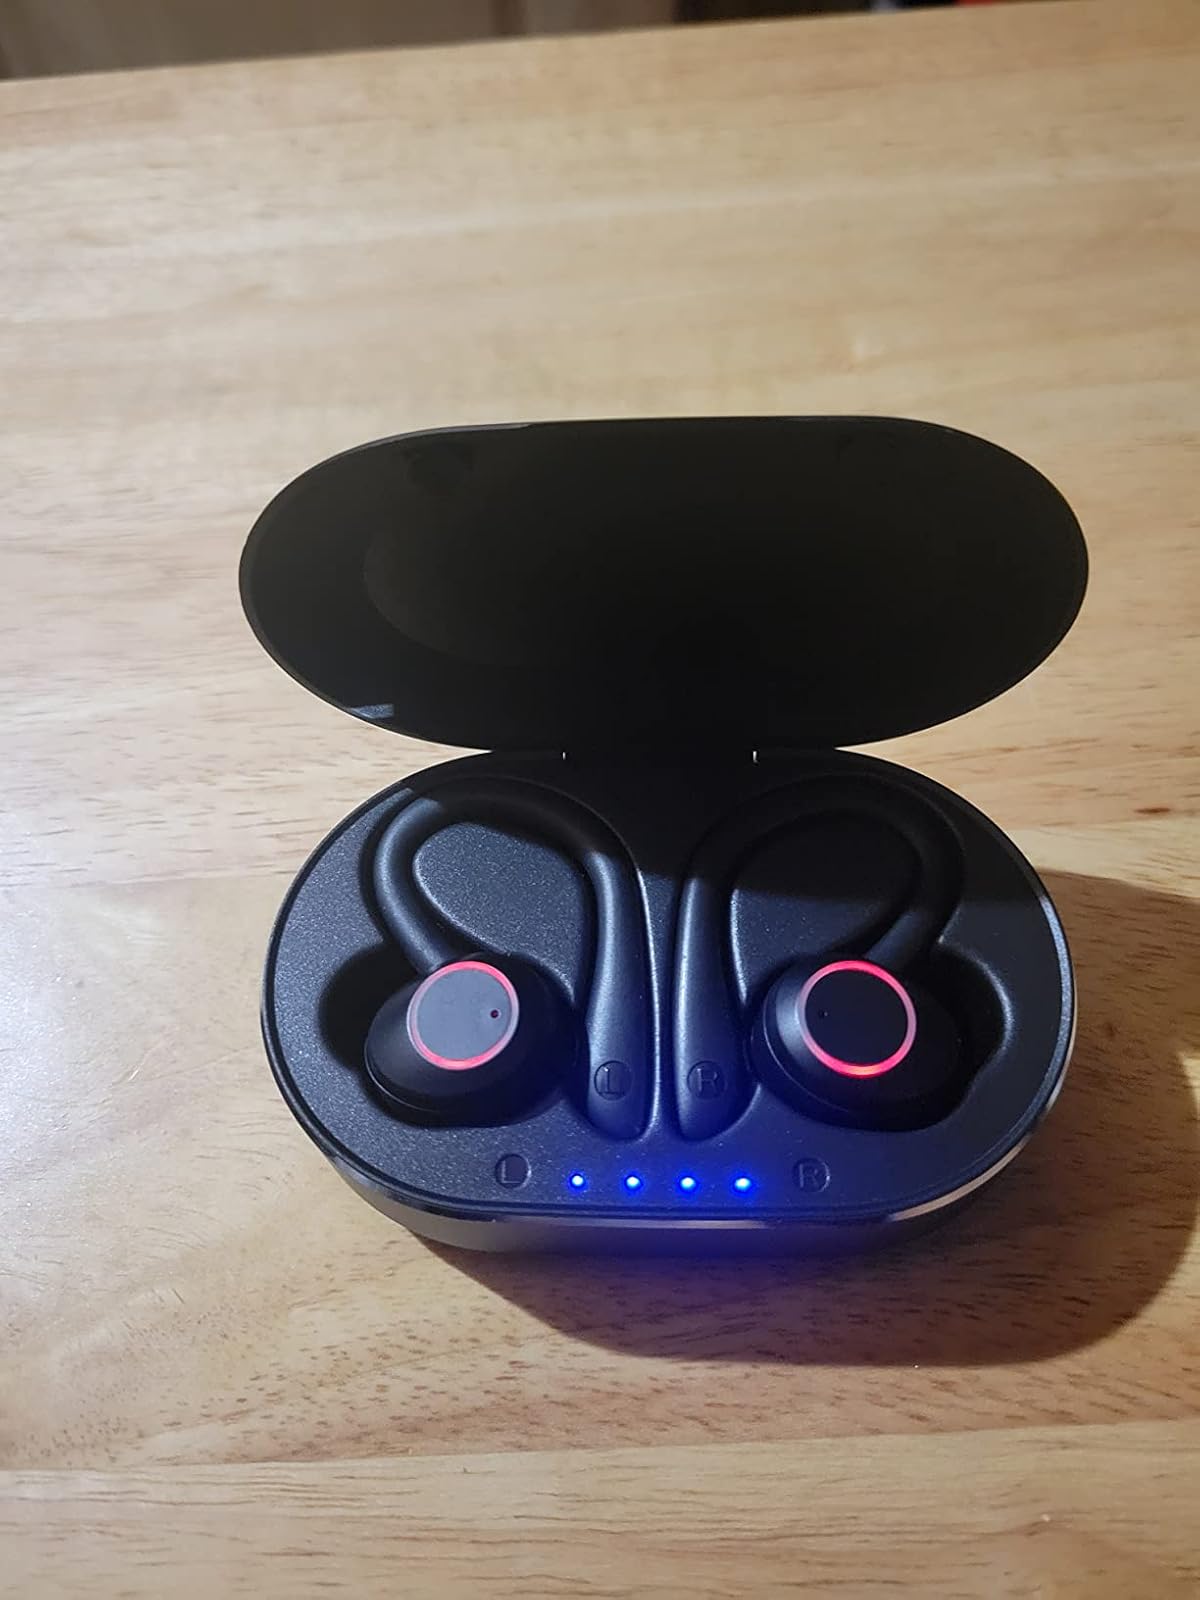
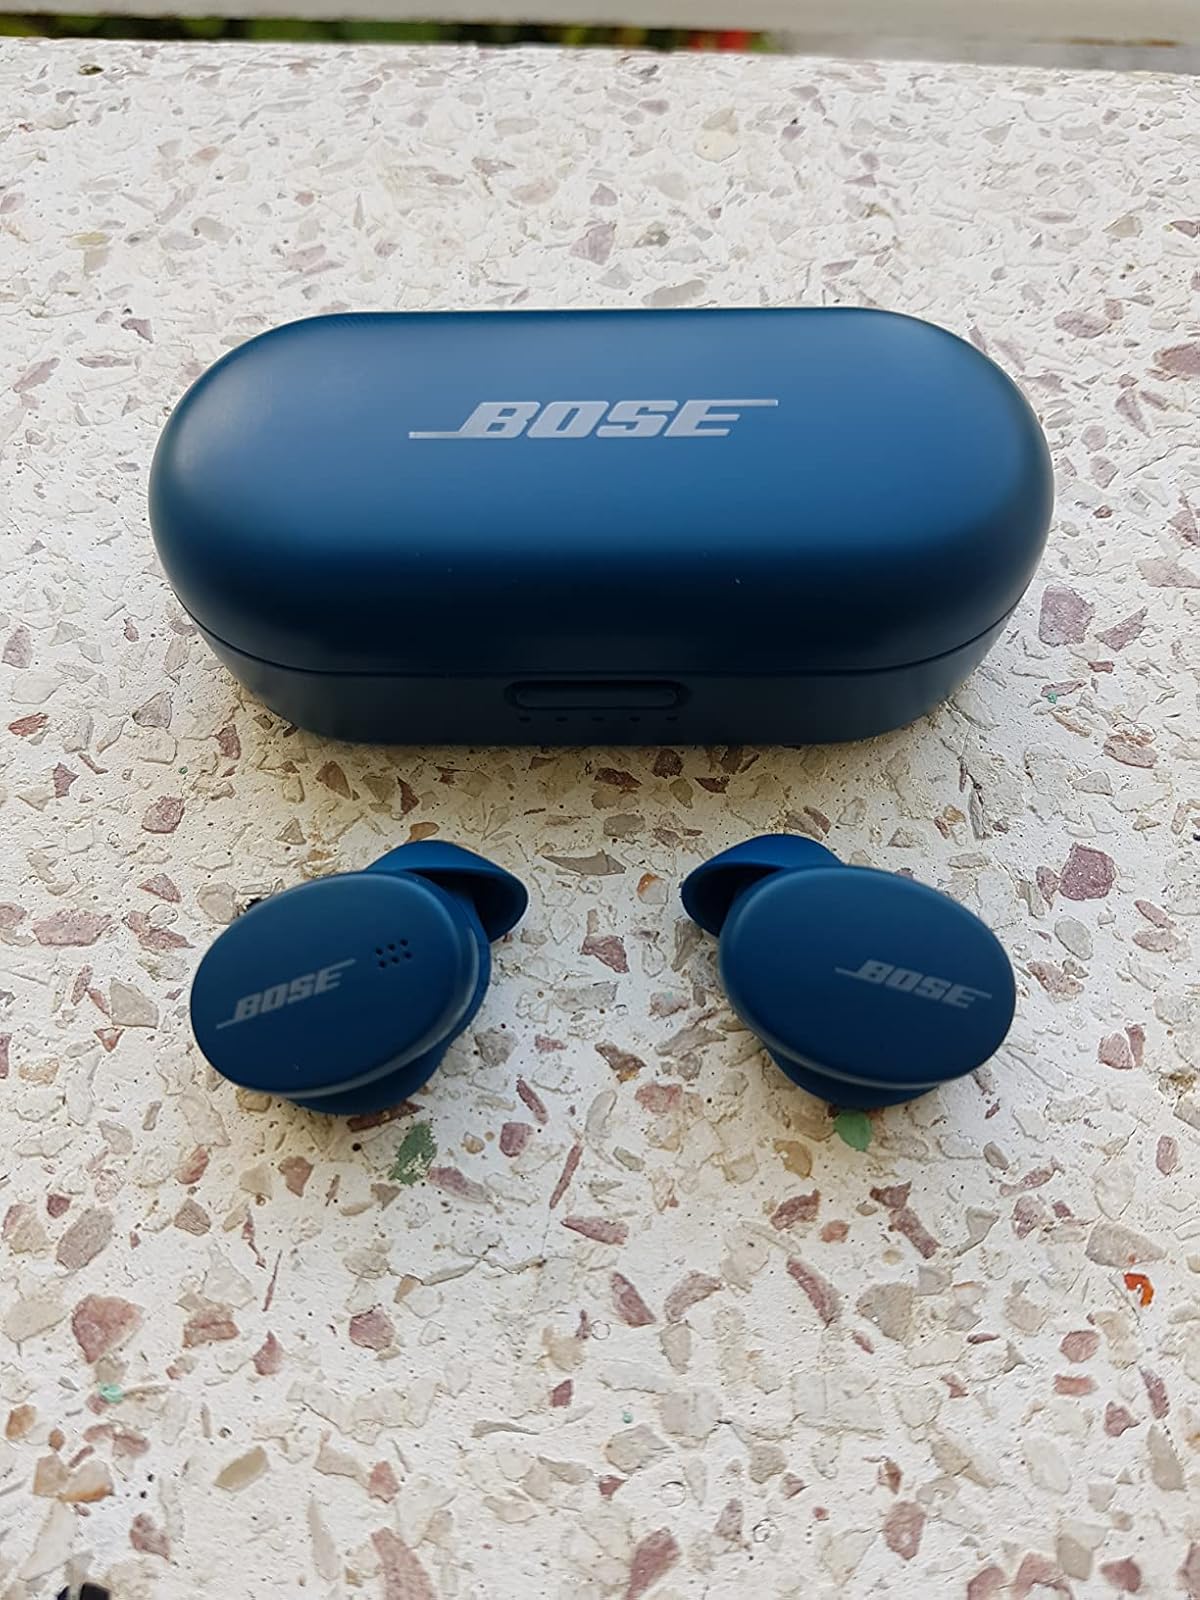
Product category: earbuds
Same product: no